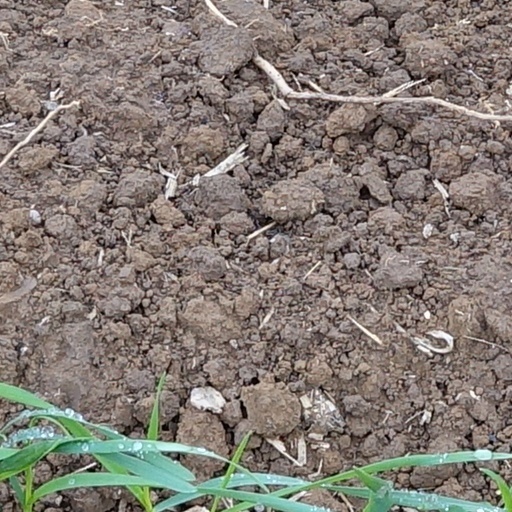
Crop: wheat